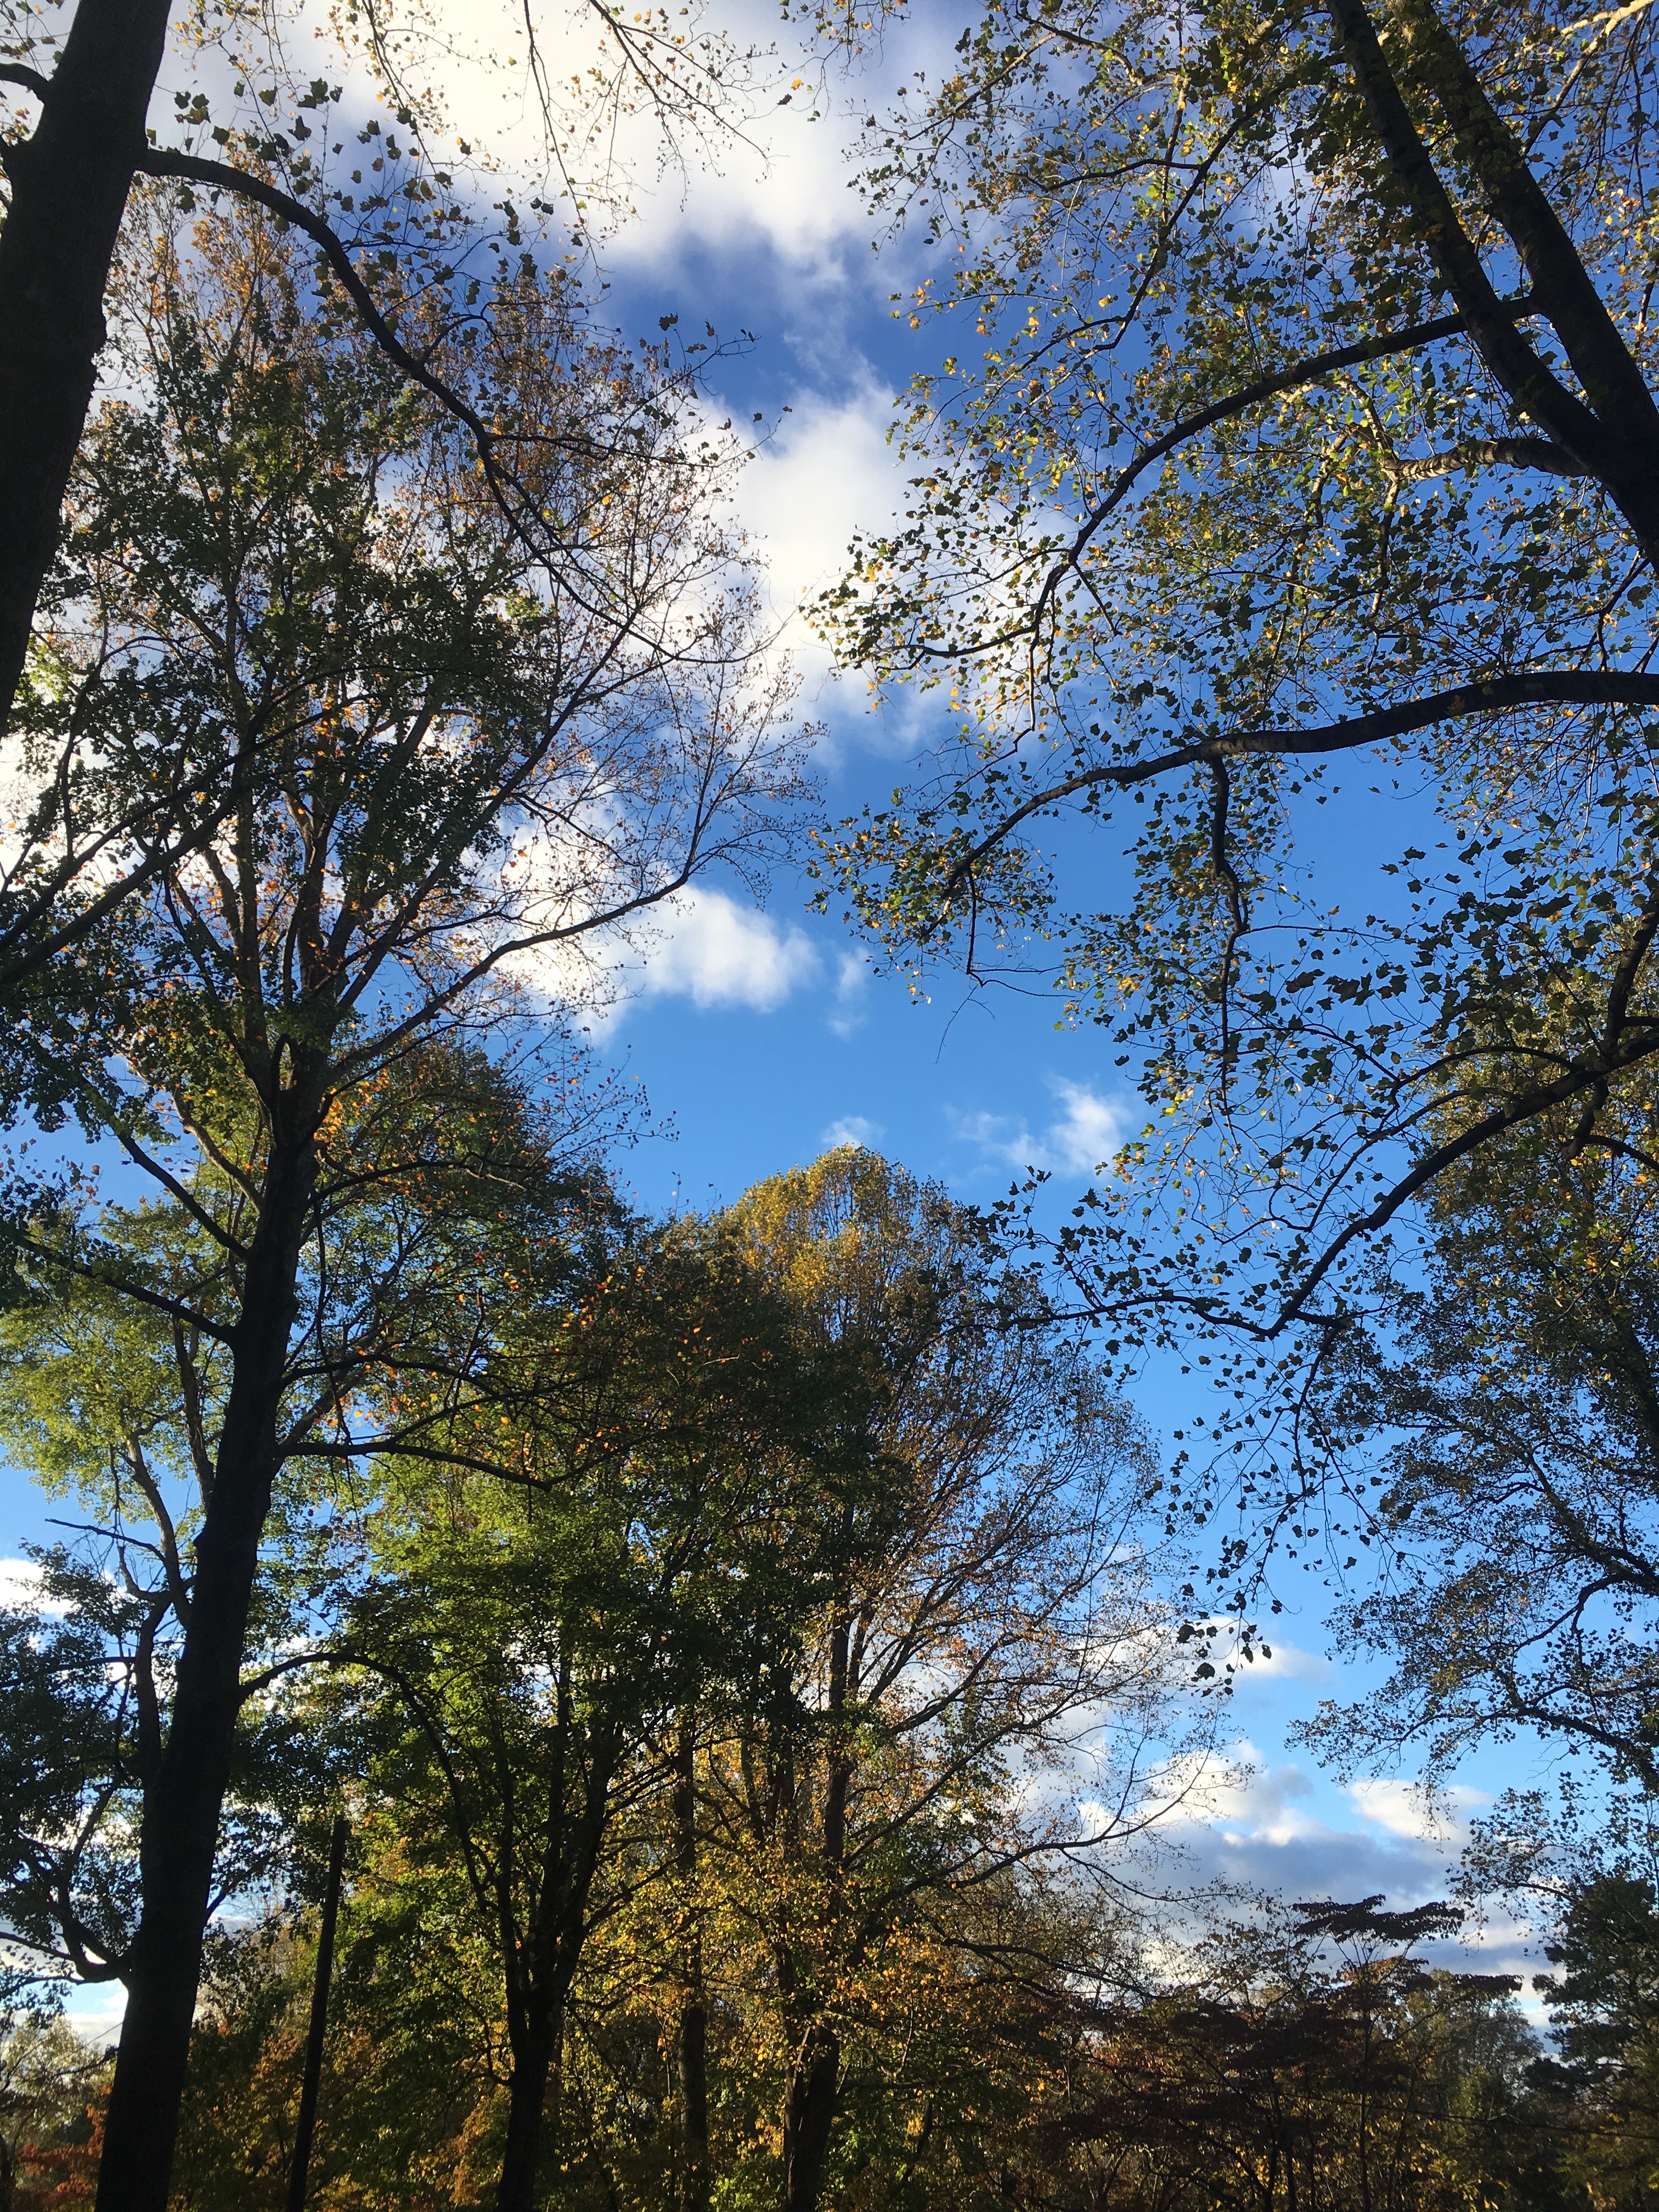
tree, nature, forest, branch, cloud, plant, sky, sunlight, leaf, flower, autumn, season, woodland, habitat, woody plant